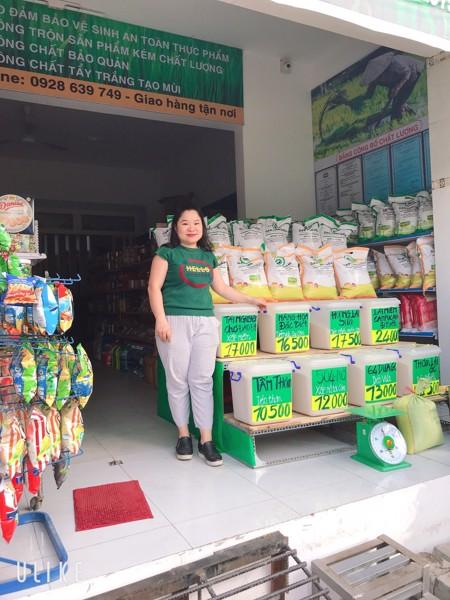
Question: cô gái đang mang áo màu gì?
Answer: cô gái đang mang áo màu xanh lá